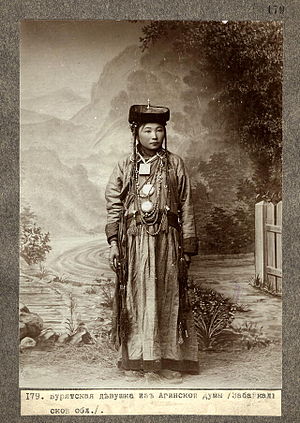
Burjatere
Burjat pige, fotografi 1900-
Burjatere er et mongolsk folkeslag, der for størstedelen lever i det sydlige Sibirien, hvor de hovedsageligt er koncentreret omkring Bajkalsøen i Republikken Burjatia og i Ust-Orda Burjat autonome okrug indenfor Irkutsk oblast, hvilke gør dem til den nordligst boende mongolske folkegruppe. Der findes desuden burjatere i det nordlige Mongoliet og det nordlige Kina og et mindre antal er i nyere tid emigreret til Australien, Japan og USA. Der er omkring 620.000 burjatere, som delvist taler deres egen mongolske dialekt, men desuden ofte også russisk. En del er Russisk-ortodokse andre er buddhister.